Ham sandwich theorem

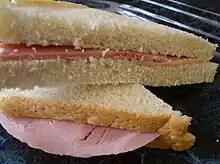
A ham sandwich

The ham sandwich theorem takes its name from the case when and the three objects to be bisected are the ingredients of a ham sandwich. Sources differ on whether these three ingredients are two slices of bread and a piece of ham , bread and cheese and ham , or bread and butter and ham . In two dimensions, the theorem is known as the pancake theorem to refer to the flat nature of the two objects to be bisected by a line .